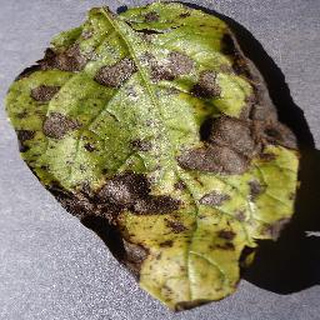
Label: potato_early_blight